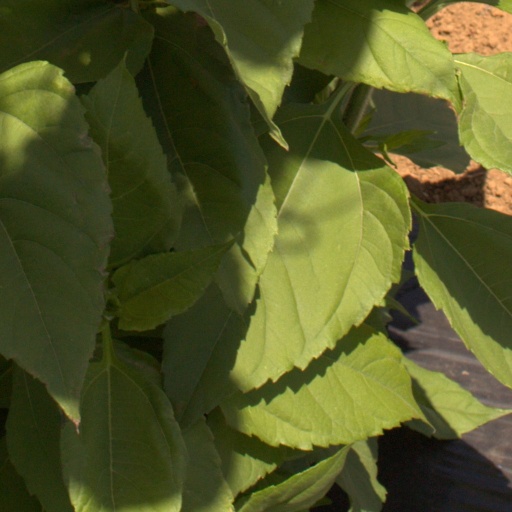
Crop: Jerusalem artichoke